Nian Rebellion

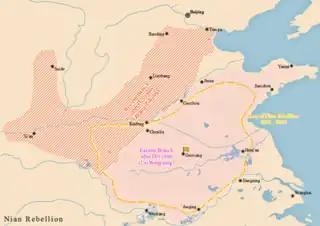
Map of Nian Rebellion

The Nian Rebellion was an insurrection against the Qing dynasty in northern China from 1851 to 1868, contemporaneously with the Taiping Rebellion (1850–1864) in southern China. The rebellion was suppressed, but the population and economic losses contributed to the collapse of the empire in the early 20th century.